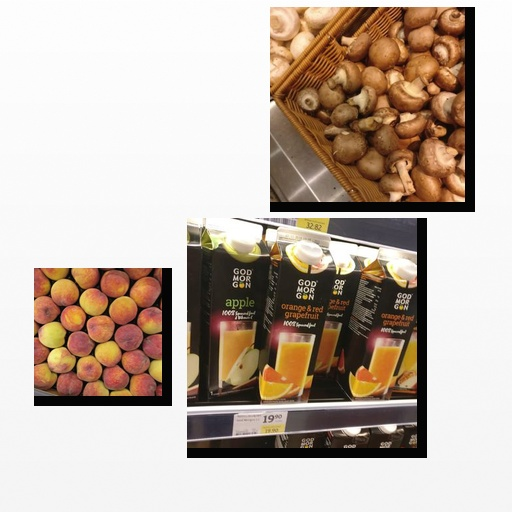
Food items: peach, mushroom, orange_red_grapefruit_juice